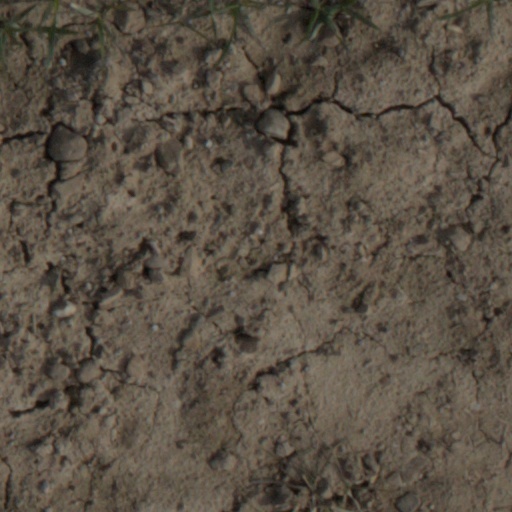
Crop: wheat